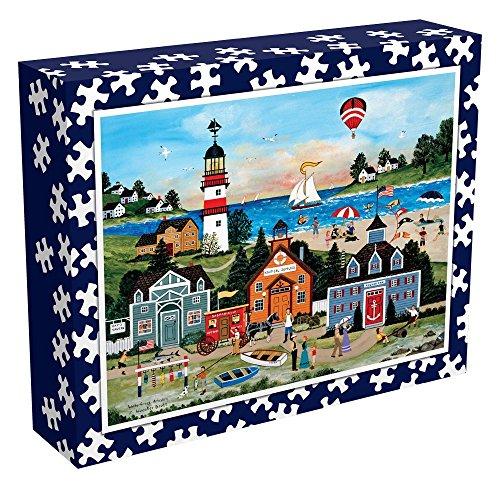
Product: Ceaco Perfect Piece Count Puzzle - Jane Wooster Scott - Waterfront Artistry
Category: Toys & Games | Puzzles | Jigsaw Puzzles
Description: Welcome to ceaco’s brand new custom puzzle program.
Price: $14.99
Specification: ProductDimensions:10.1x8.1x2.4inches|ItemWeight:1.13pounds|ShippingWeight:1.13pounds(Viewshippingratesandpolicies)|ASIN:B07FSJ5VDD|Itemmodelnumber:20017|Manufacturerrecommendedage:8-8years